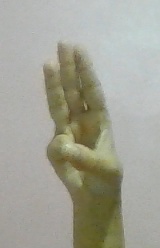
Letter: thaa